The Fall of Arthur

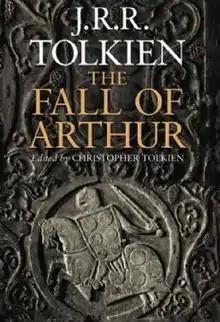

The Fall of Arthur is an unfinished poem by J. R. R. Tolkien on the legend of King Arthur. A posthumous first edition of the poem was published by HarperCollins in 2013.